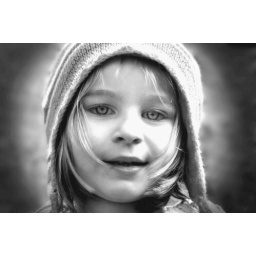
Young girl in woollen hat